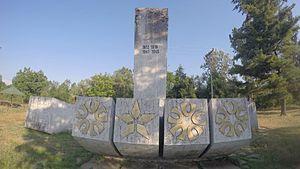
Miroševce est un village de Serbie situé sur le territoire de la Ville de Leskovac, district de Jablanica. Au recensement de 2011, il comptait 894 habitants.